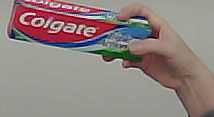
Product: colgate_toothpaste